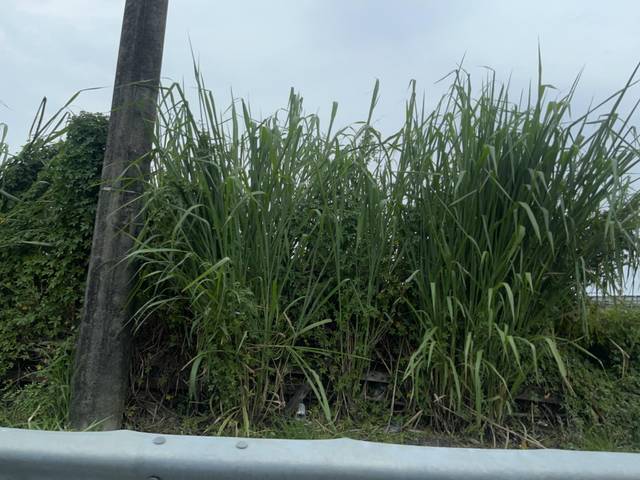
Region: Brazil
Coordinates: -22.82, -43.322